Heist Society

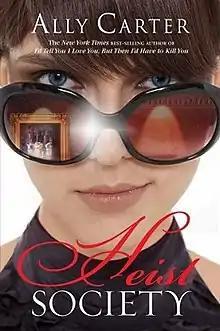
The Cover Image for Heist Society

Heist Society is the sixth novel by author Ally Carter, and was published on February 9, 2010. This is her fourth novel for young adults, and her first young adult novel outside of her "The New York Times" bestselling Gallagher Girls series. The cover was released on October 21, 2009. Following on from the trend begun with her previous novel, "Don't Judge A Girl By Her Cover", Carter has been posting mini excerpts of the book on her blog and Twitter. Heist Society was optioned for film by Warner Bros. The studio planned to age the characters from their teens to their twenties. Its sequel, "Uncommon Criminals", was released June 21, 2011. The third book to the series "Perfect Scoundrels" was released on February 5, 2013.